Sky position (RA, Dec in degrees): 217.178, -2.656
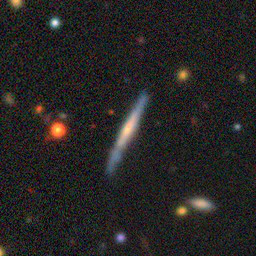
Galaxy morphology: Edge-on Galaxies without Bulge